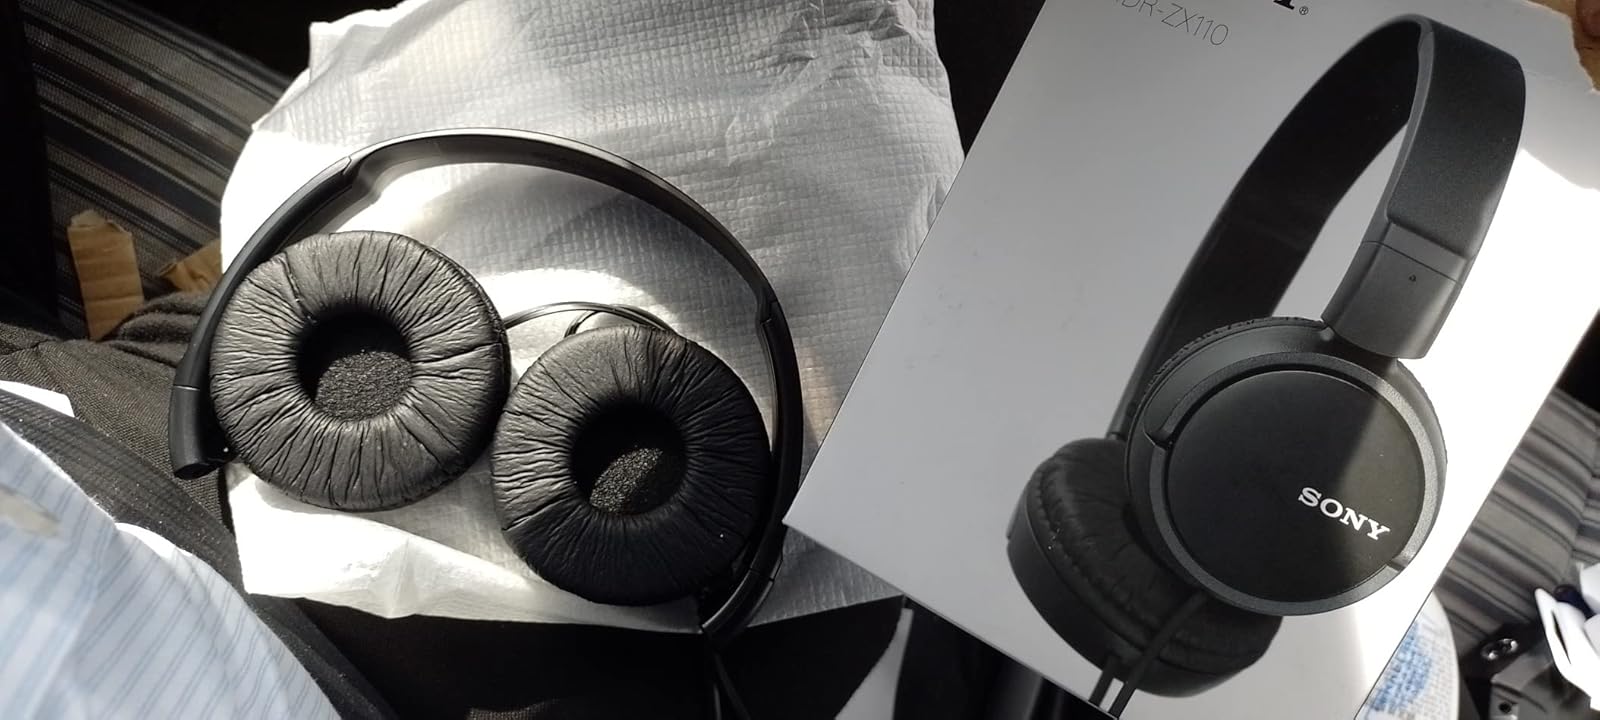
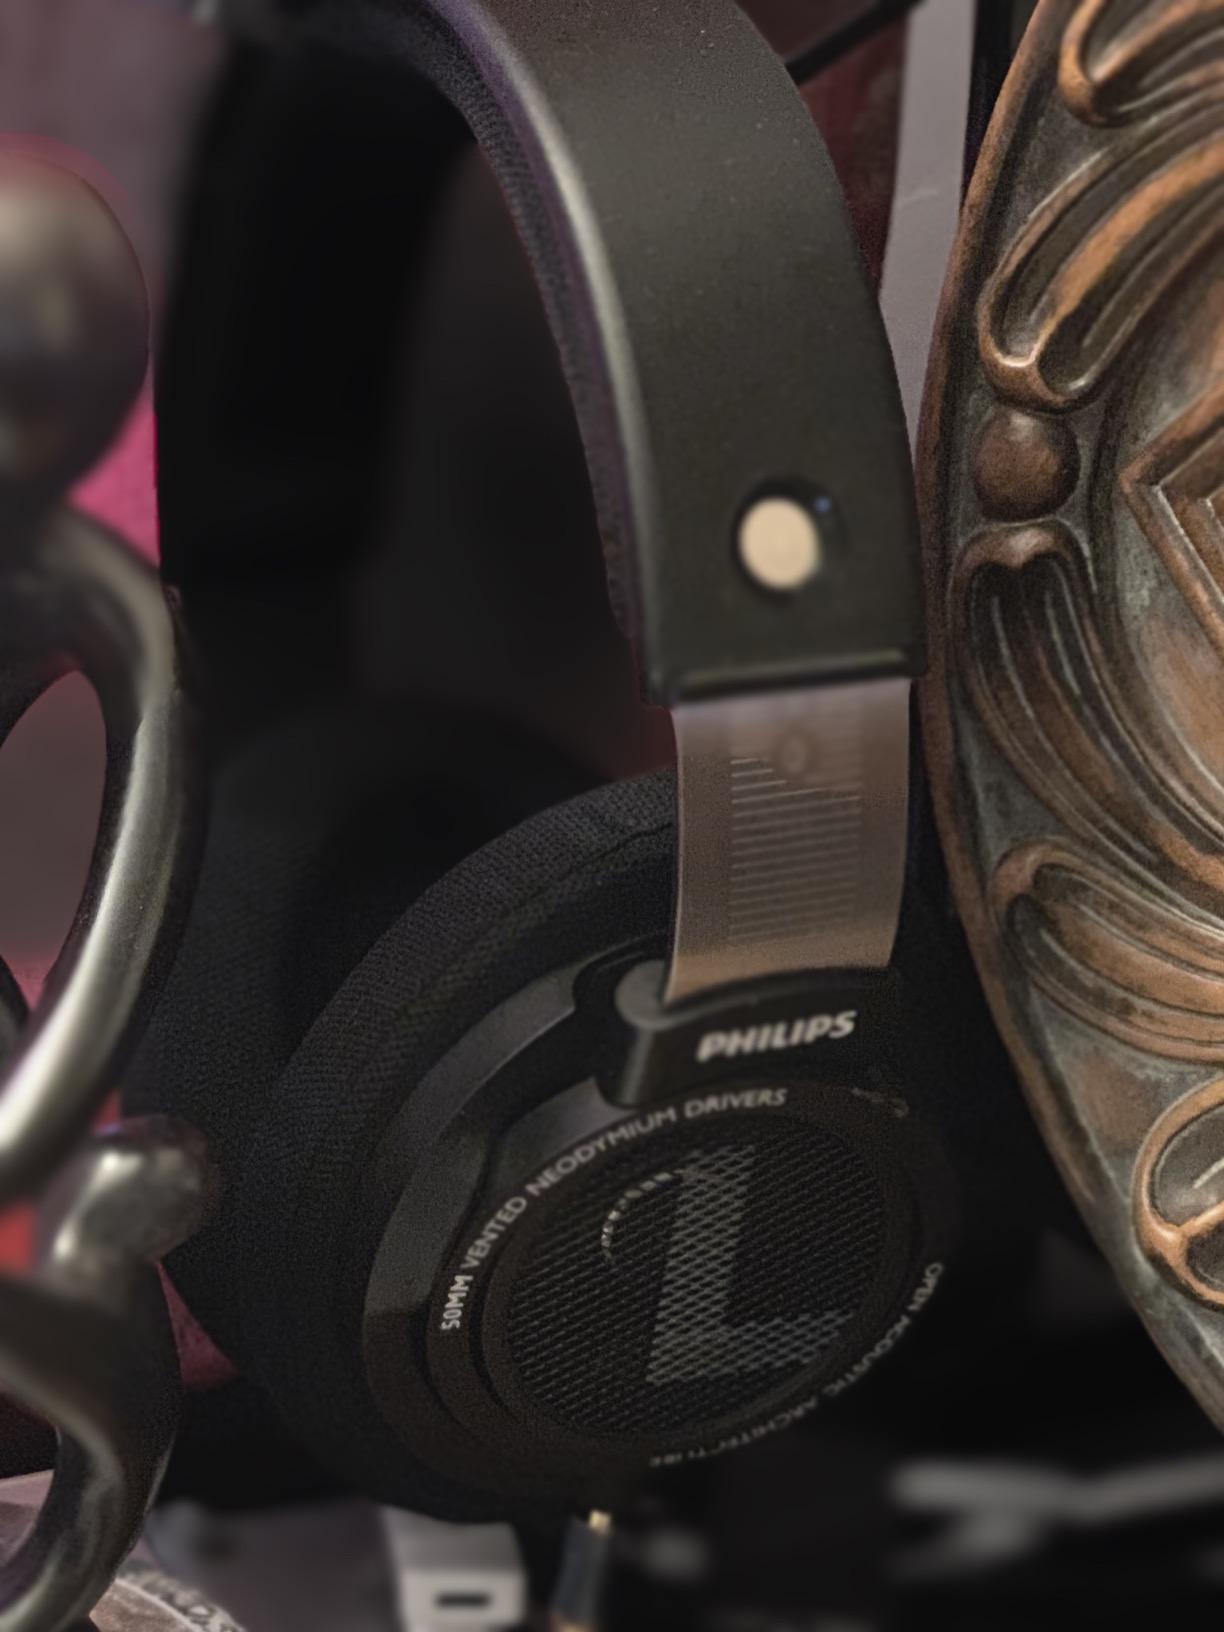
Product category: headphones
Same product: no